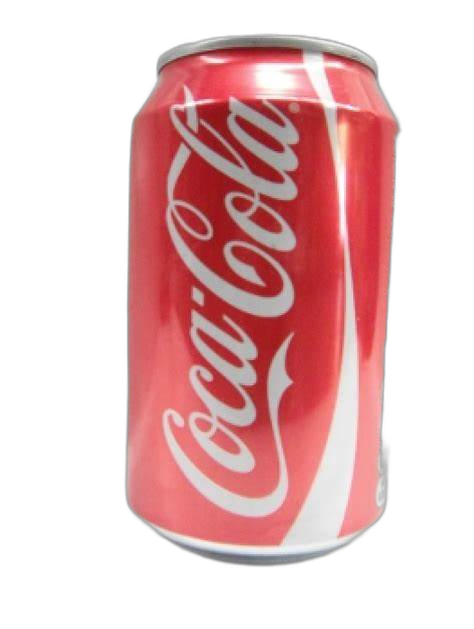
Waste category: metal